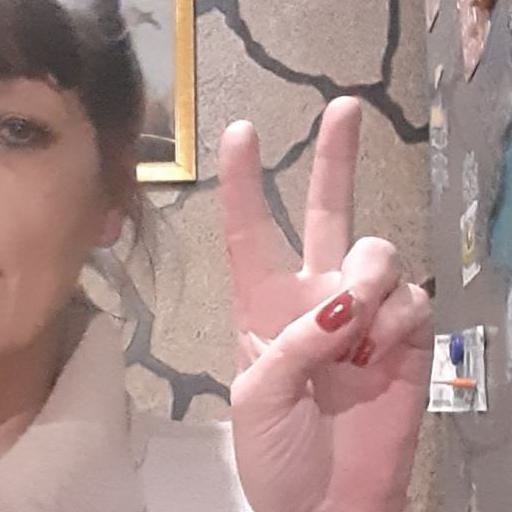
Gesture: peace